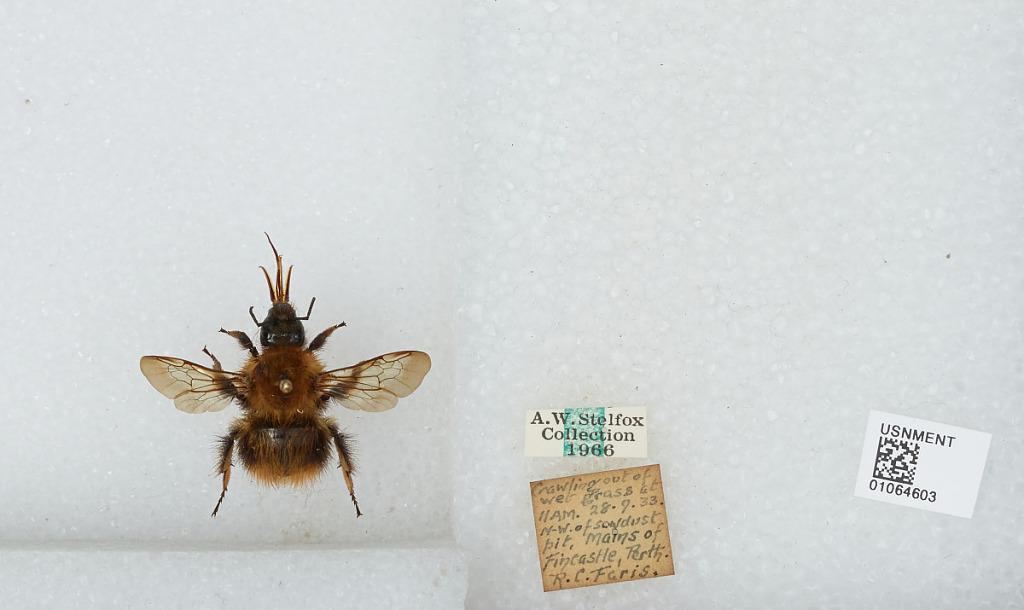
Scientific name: Bombus sp.
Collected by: R. Faris
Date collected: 1933-9-28
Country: United Kingdom
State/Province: Scotland
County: Perth and Kinross
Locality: Mains of Fincastle, Northwest of Sawdust pit
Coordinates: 56.7327, -3.84533